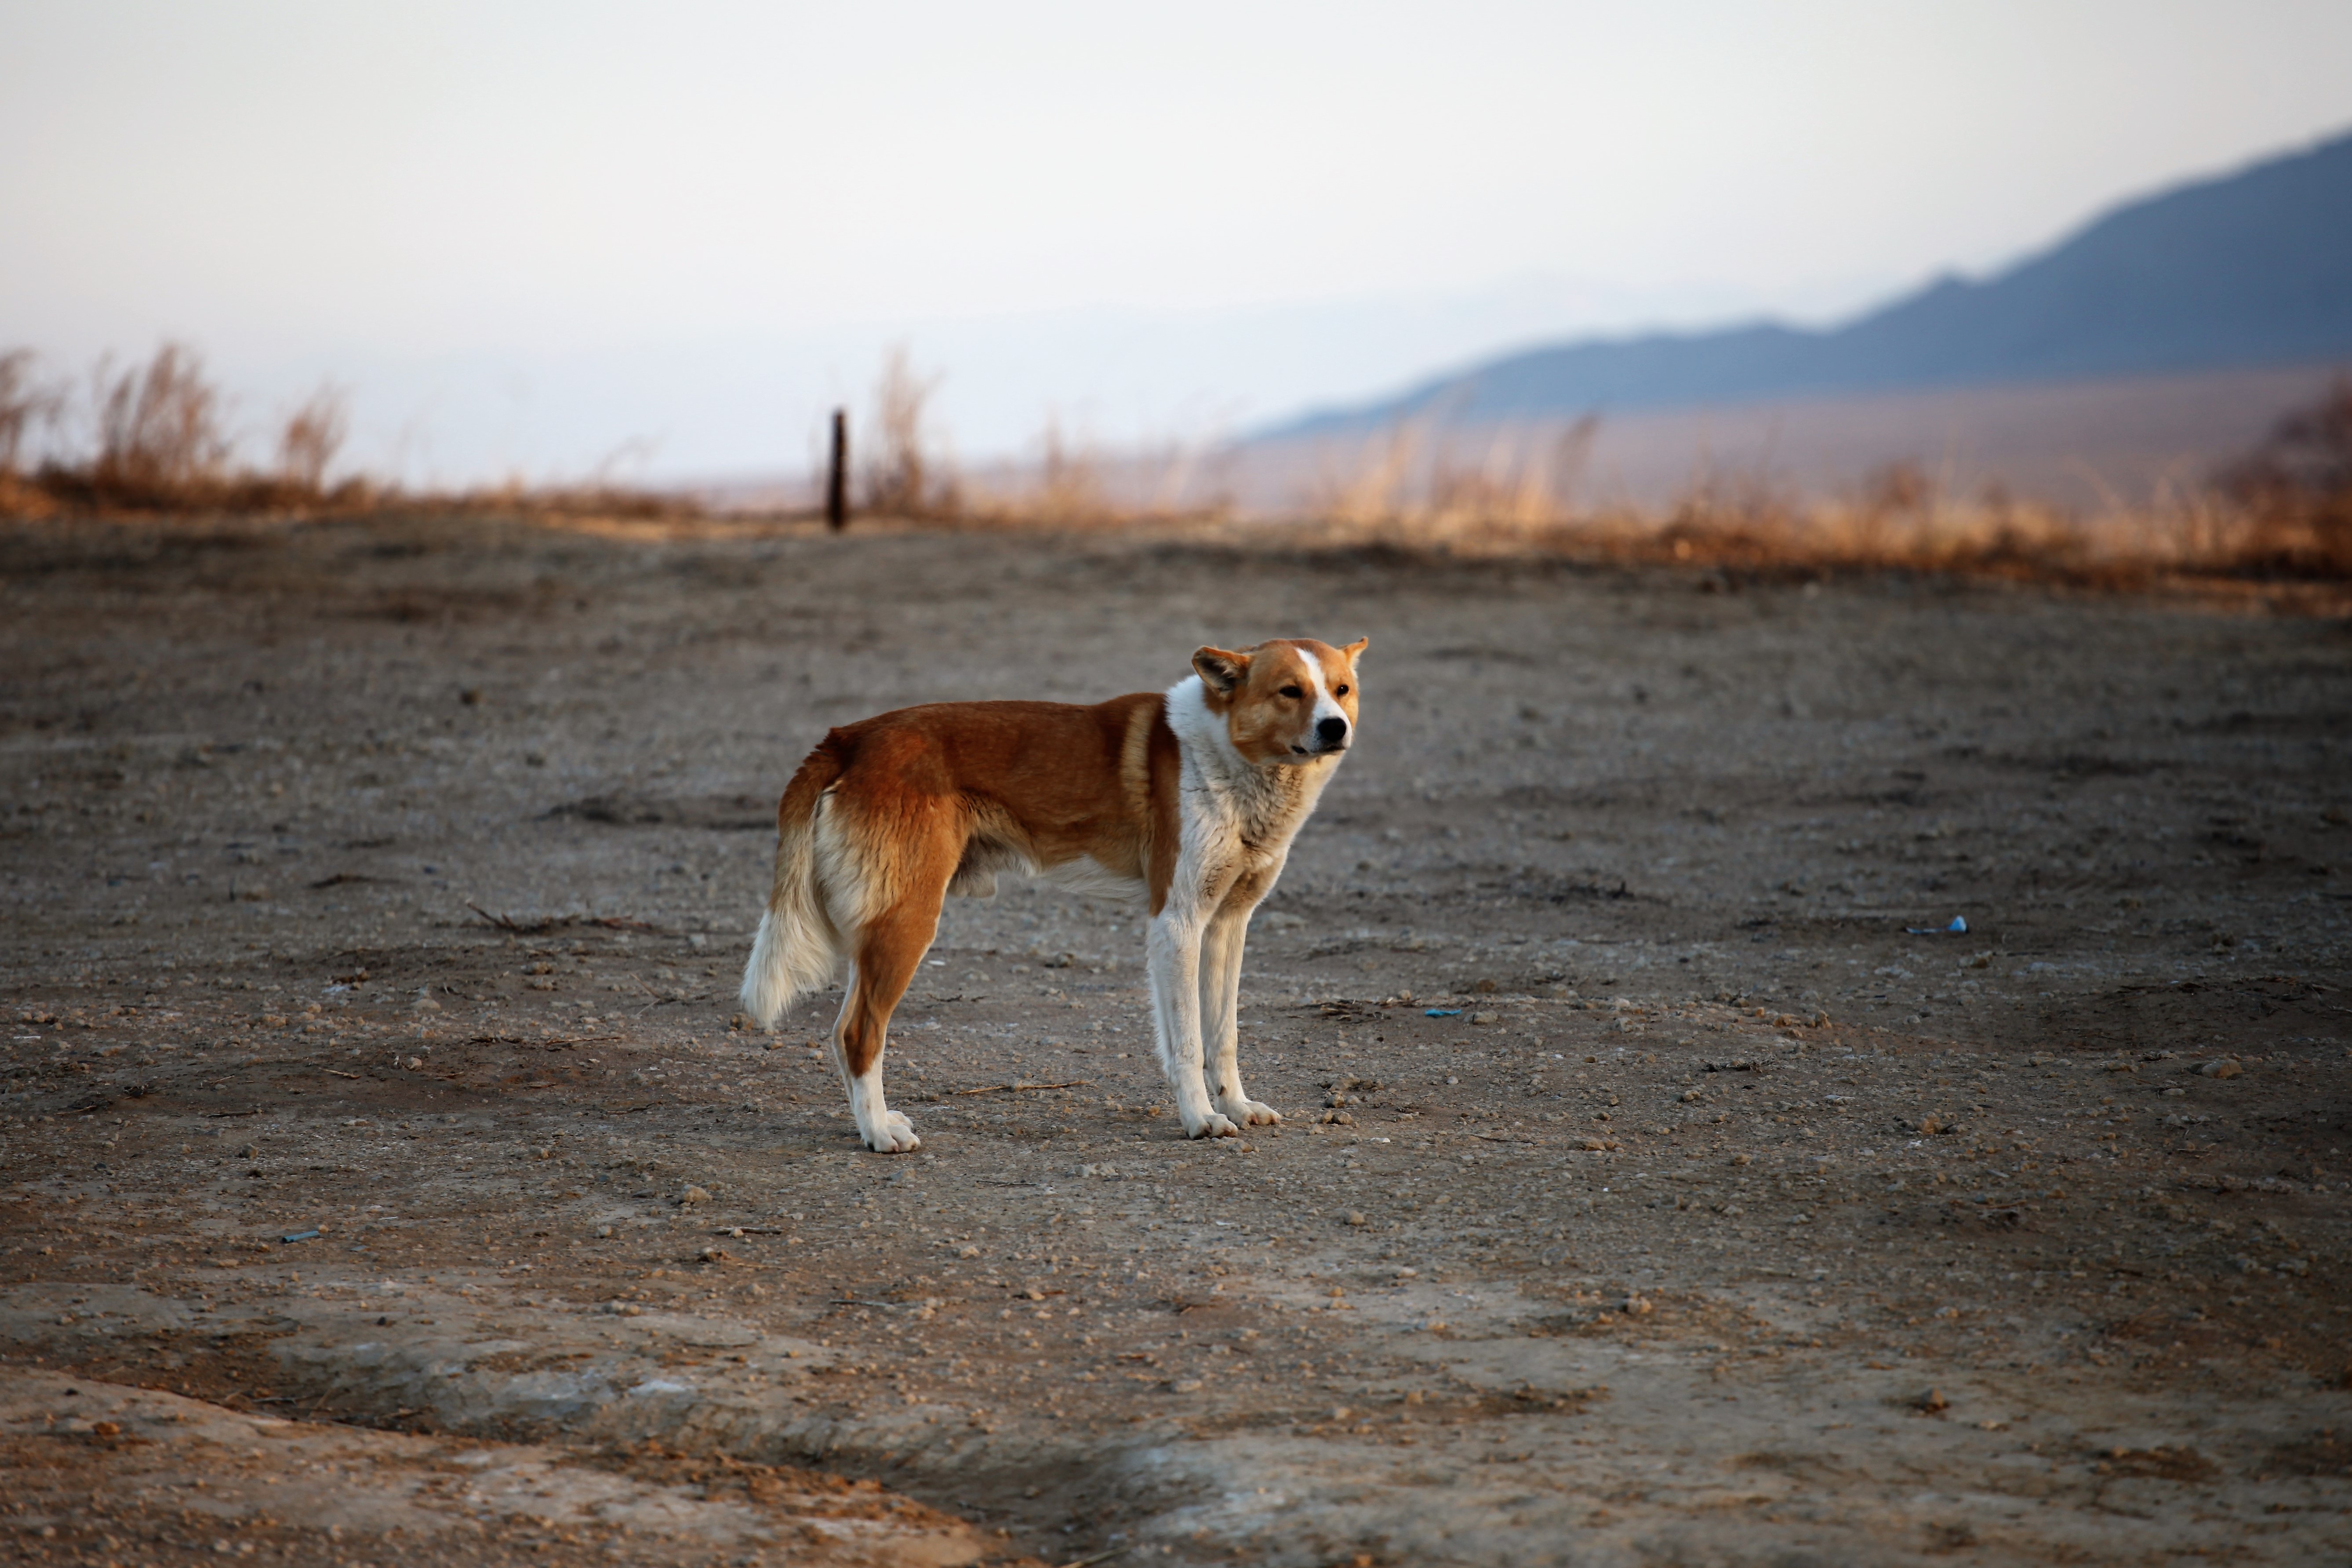
morning, dog, animal, canine, mammal, vertebrate, dingo, street dog, dog like mammal